Describe the emotion expressed in this image:  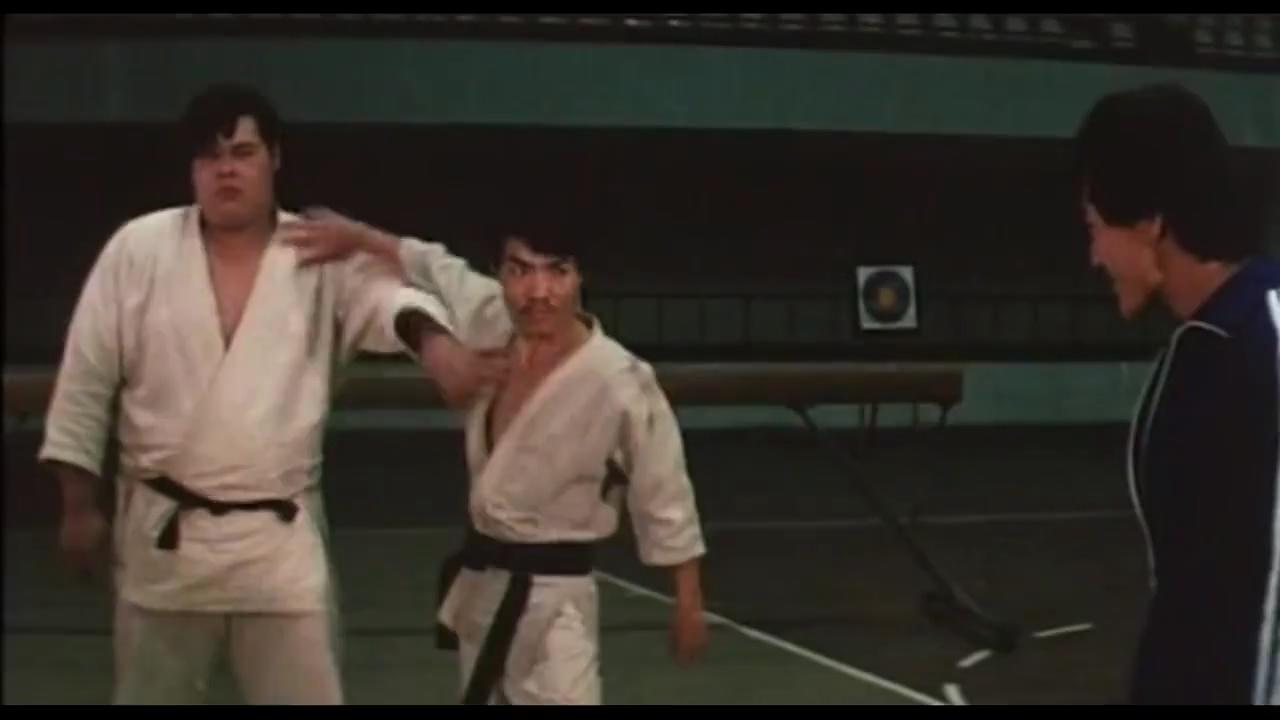
This person displays Suffering, valence and arousal with low intensity.